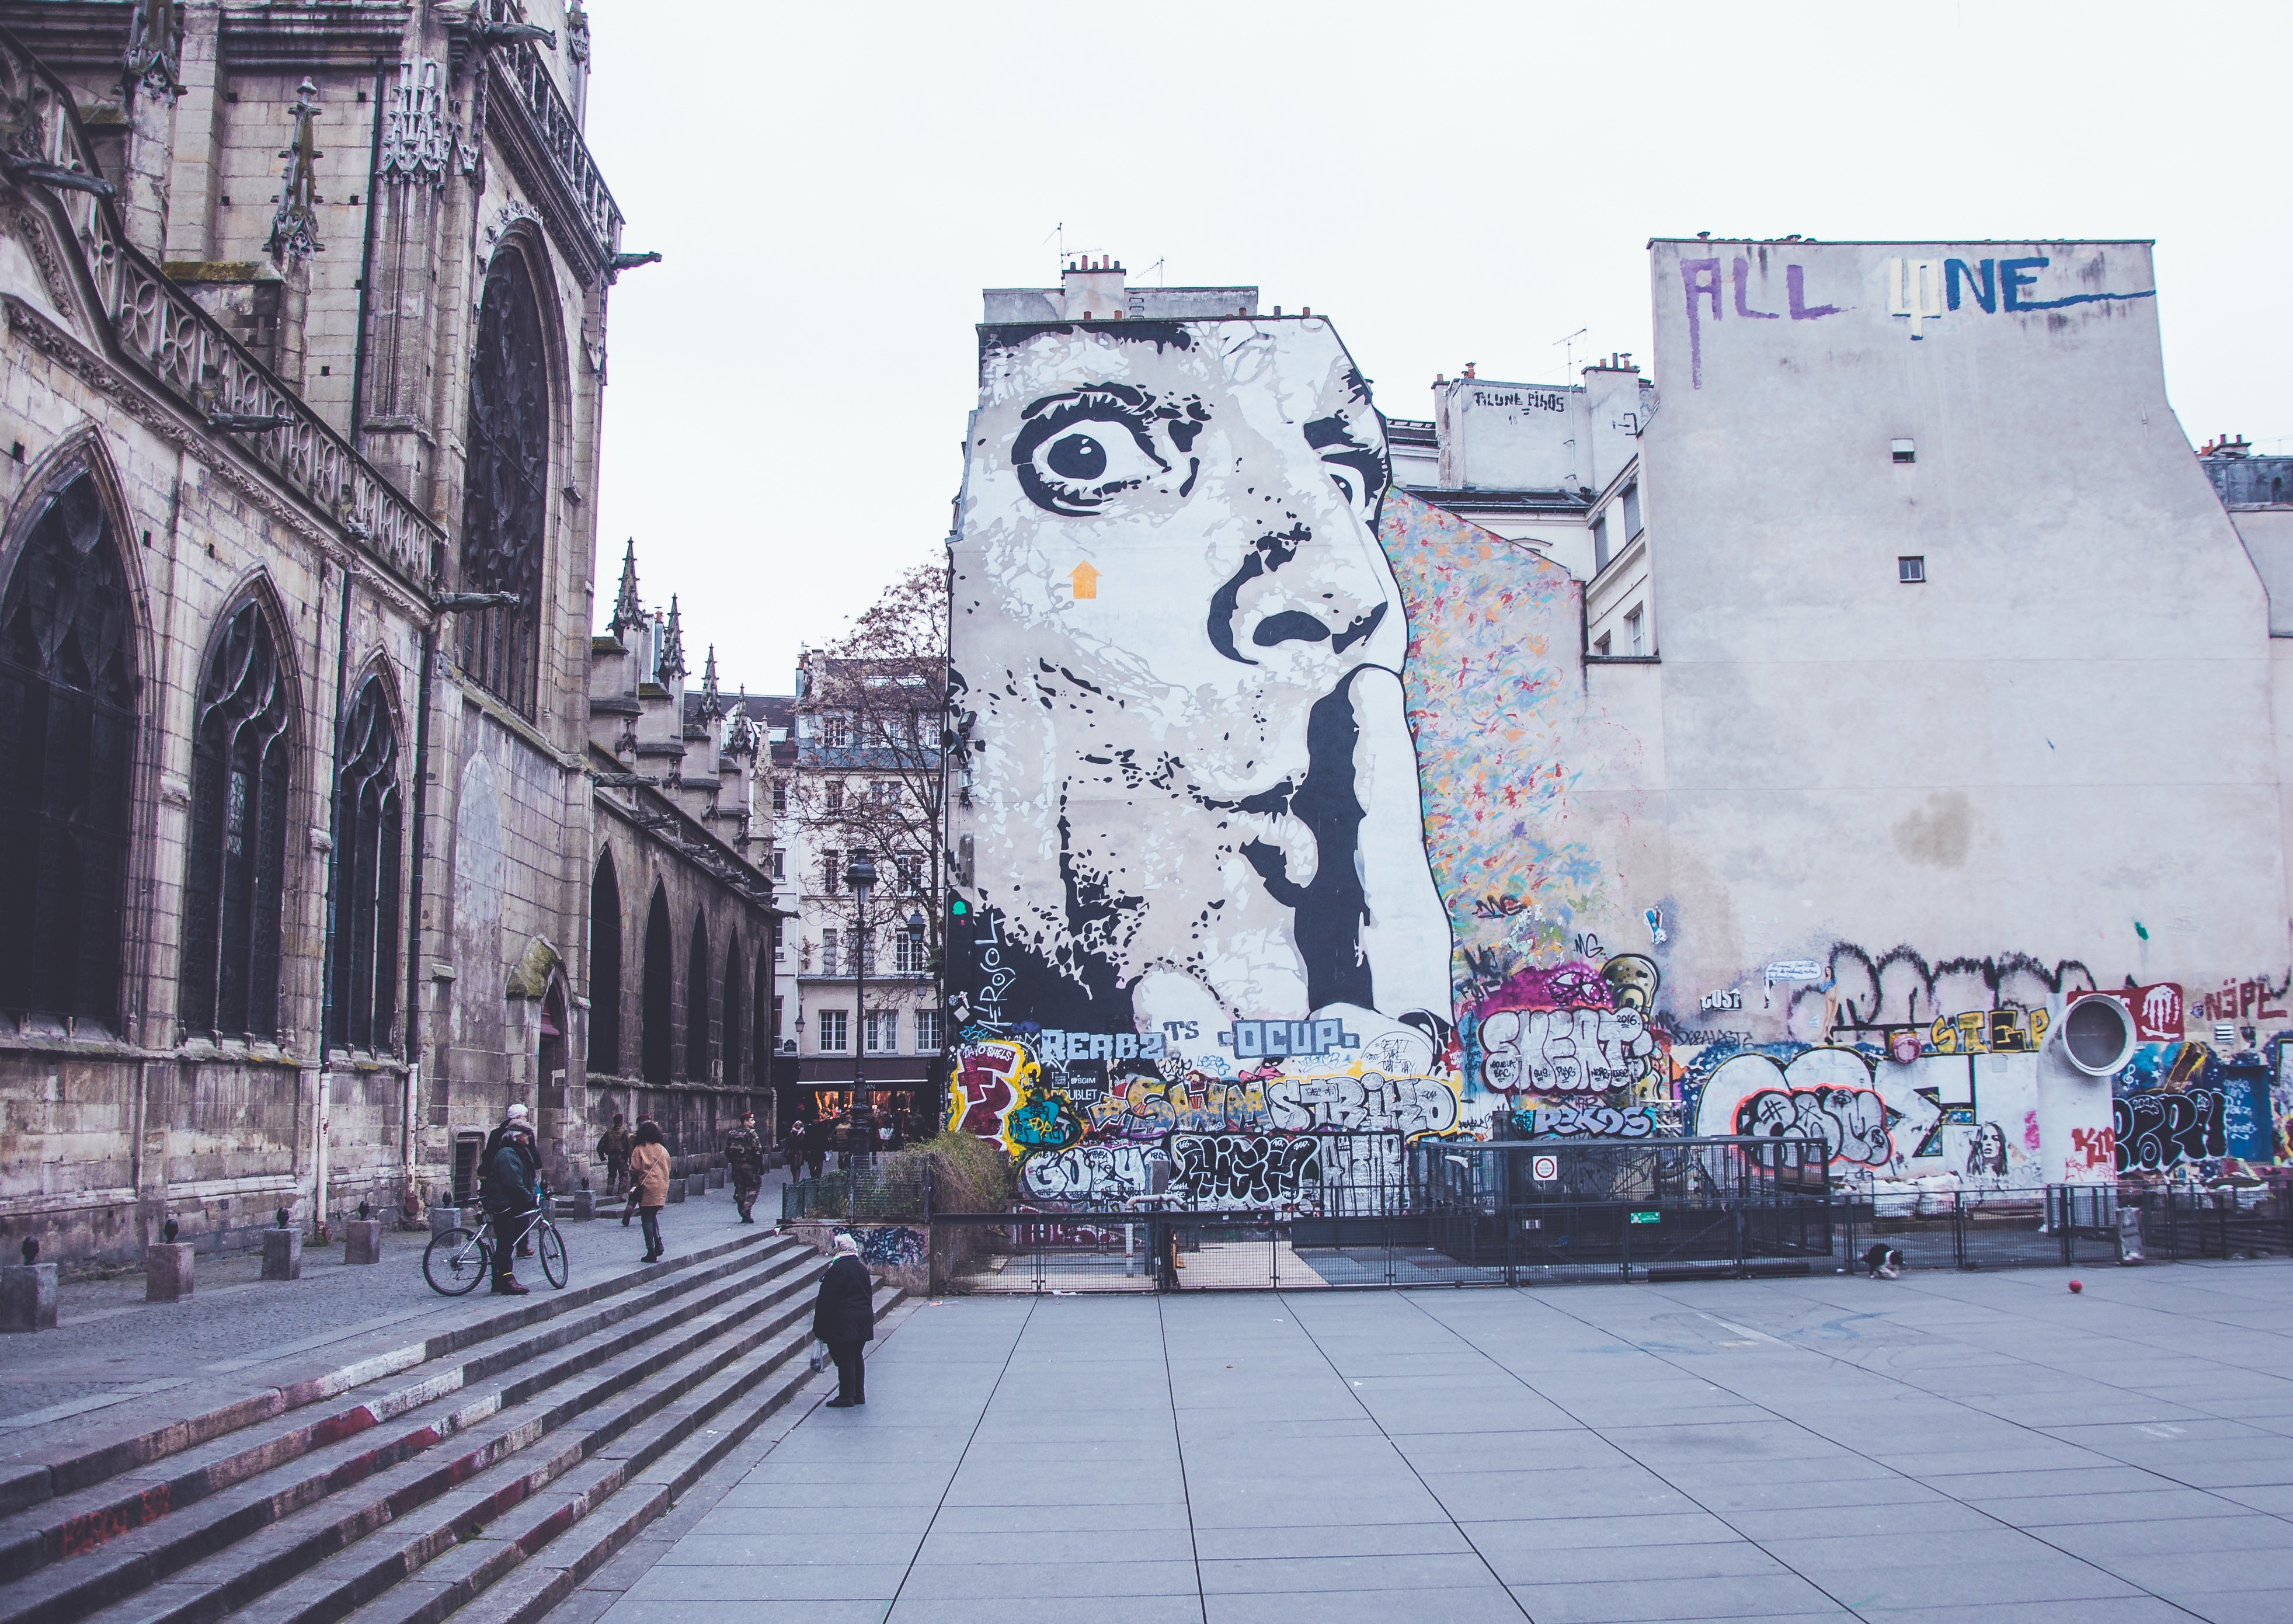
road, street, wall, street art, art, mural, urban area